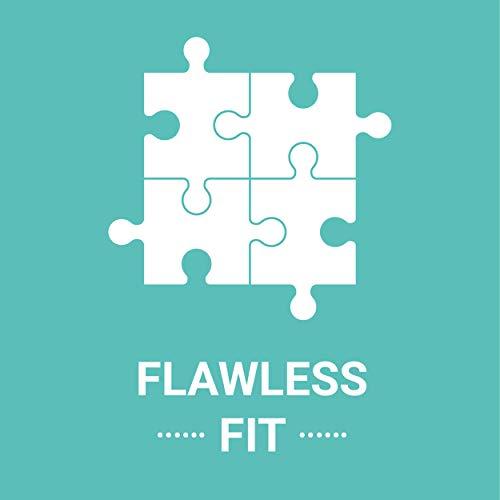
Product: Galison Feathers 500 Piece Jigsaw Puzzle for Adults and Families, Bird Feather Foil Puzzle with 500 Pieces and Bird Feathers from Around The World
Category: Toys & Games | Puzzles | Jigsaw Puzzles
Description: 500 pieces Some with gold foil stamping.
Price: $14.99
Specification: ProductDimensions:20x20x0.1inches|ItemWeight:1.12pounds|ShippingWeight:1.15pounds(Viewshippingratesandpolicies)|ASIN:073535782X|Itemmodelnumber:9.78074E+12|Manufacturerrecommendedage:8yearsandup